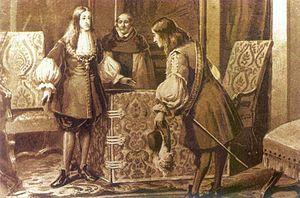
1699 est une année commune commençant un jeudi.